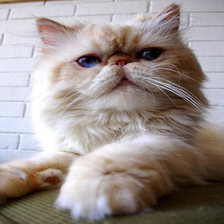
Species: cat
Breed: Persian